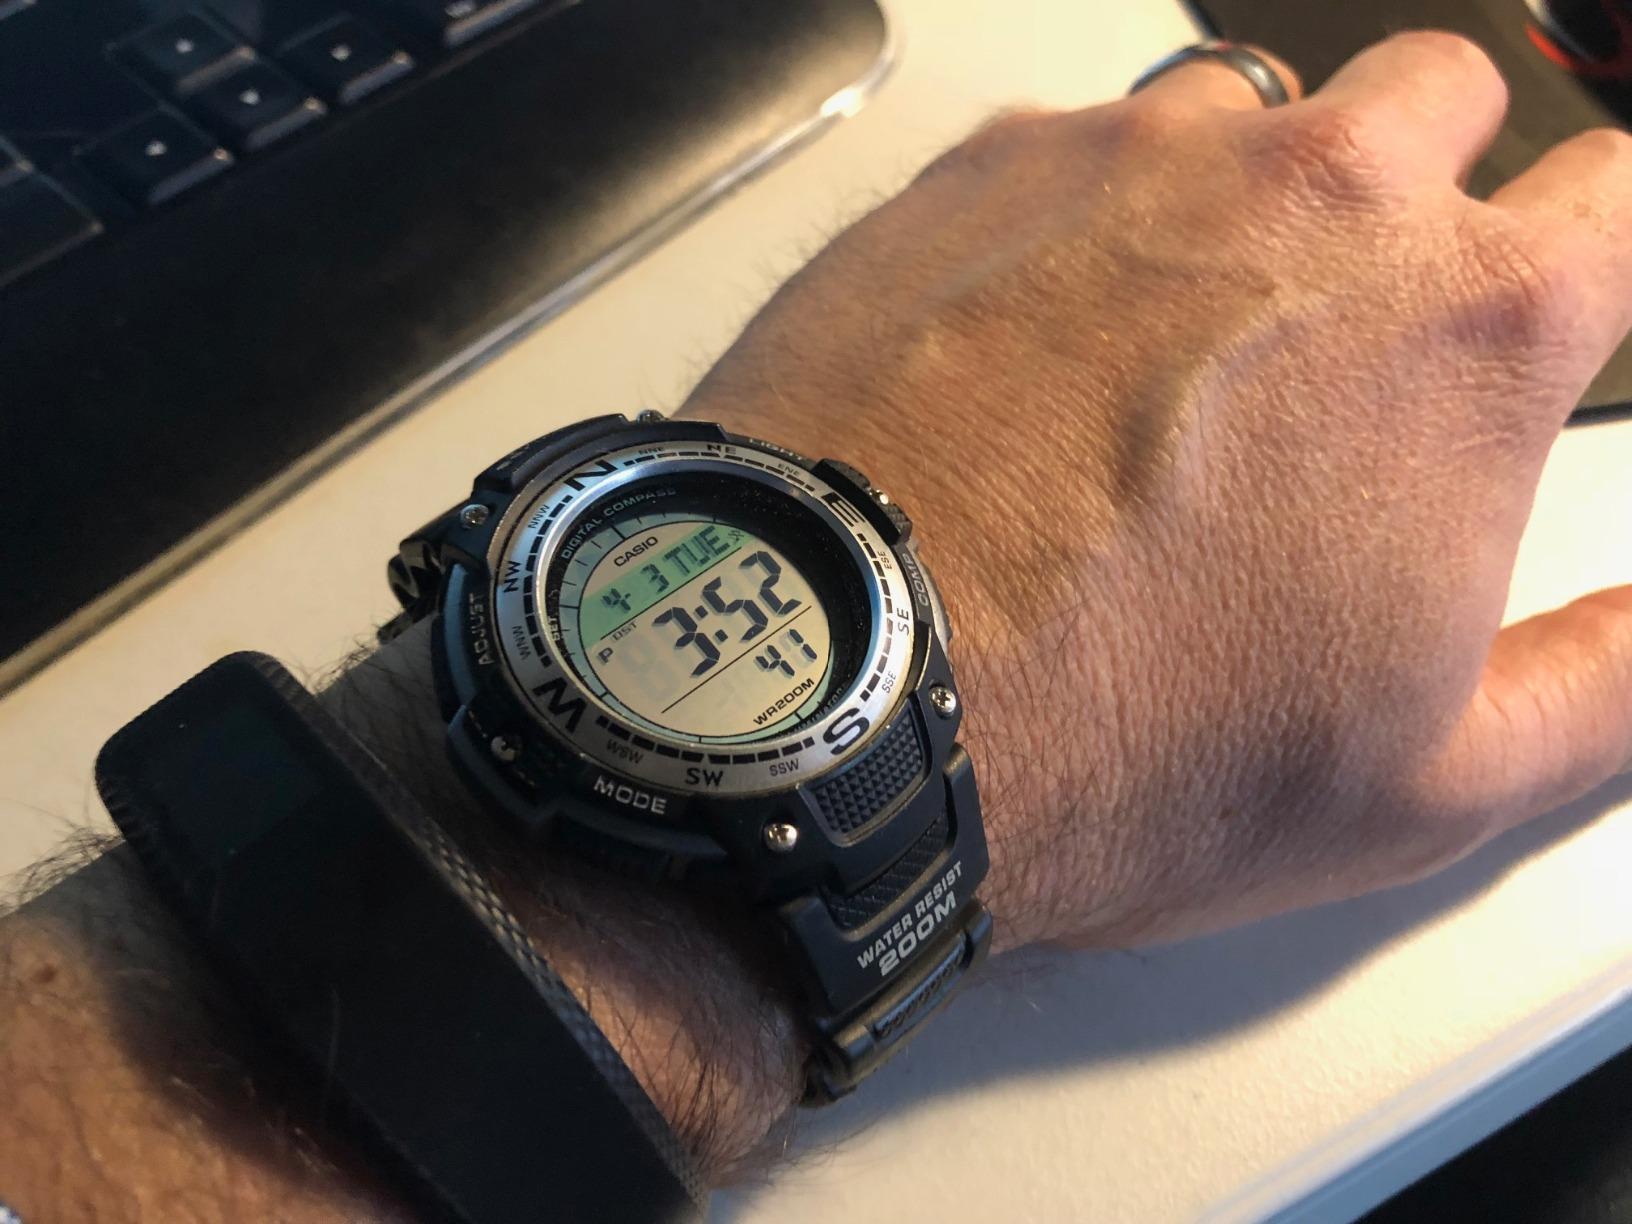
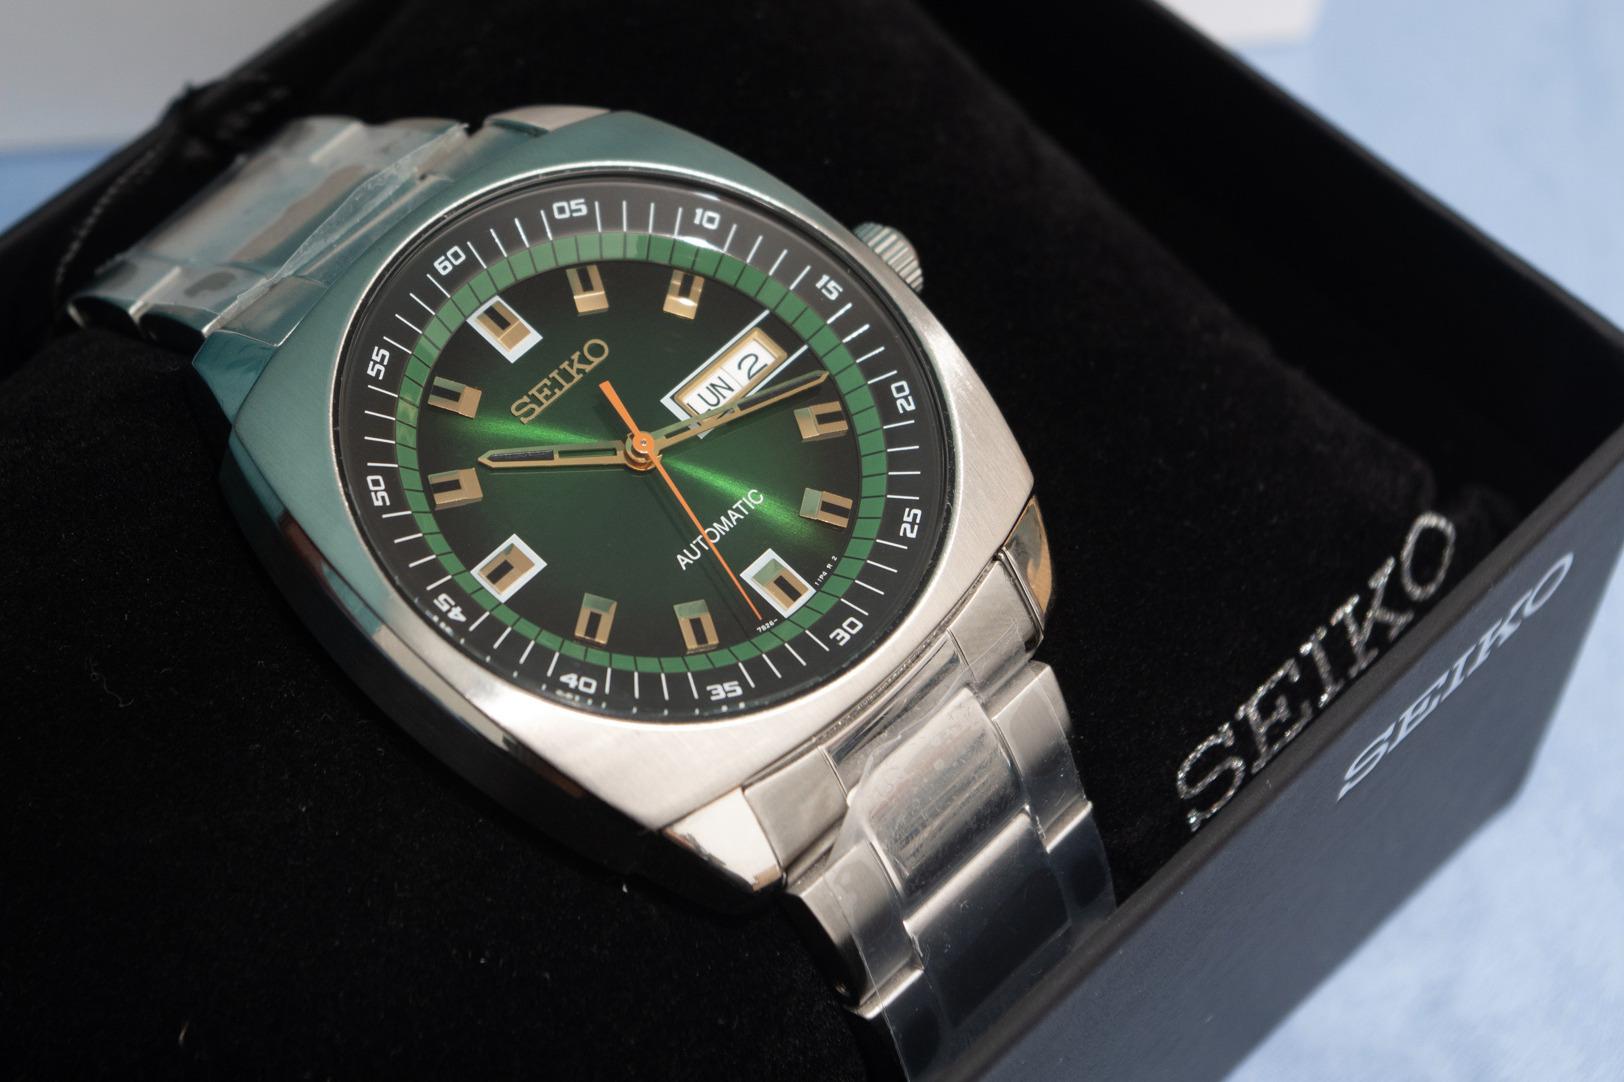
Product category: accessories_watch
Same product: no